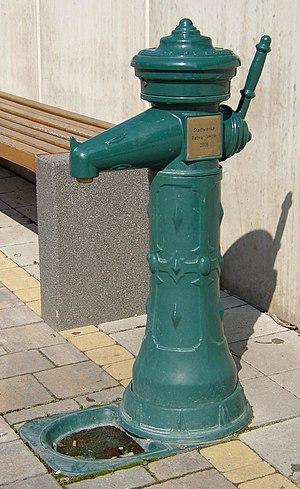
Une borne-fontaine est un équipement public et collectif qui fournit de l'eau à un village ou un quartier dans les endroits dont les habitations n'ont pas de connexion directe à l'eau. Au Québec, il a un sens particulier qui correspond à l'hydrant.